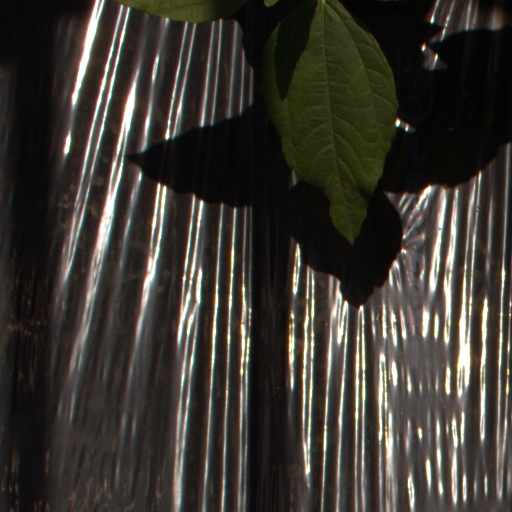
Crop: Jerusalem artichoke